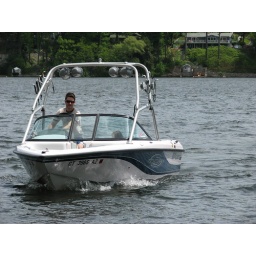
Kaia &amp;amp; Jay got the boat in the water together for our first time out this season!